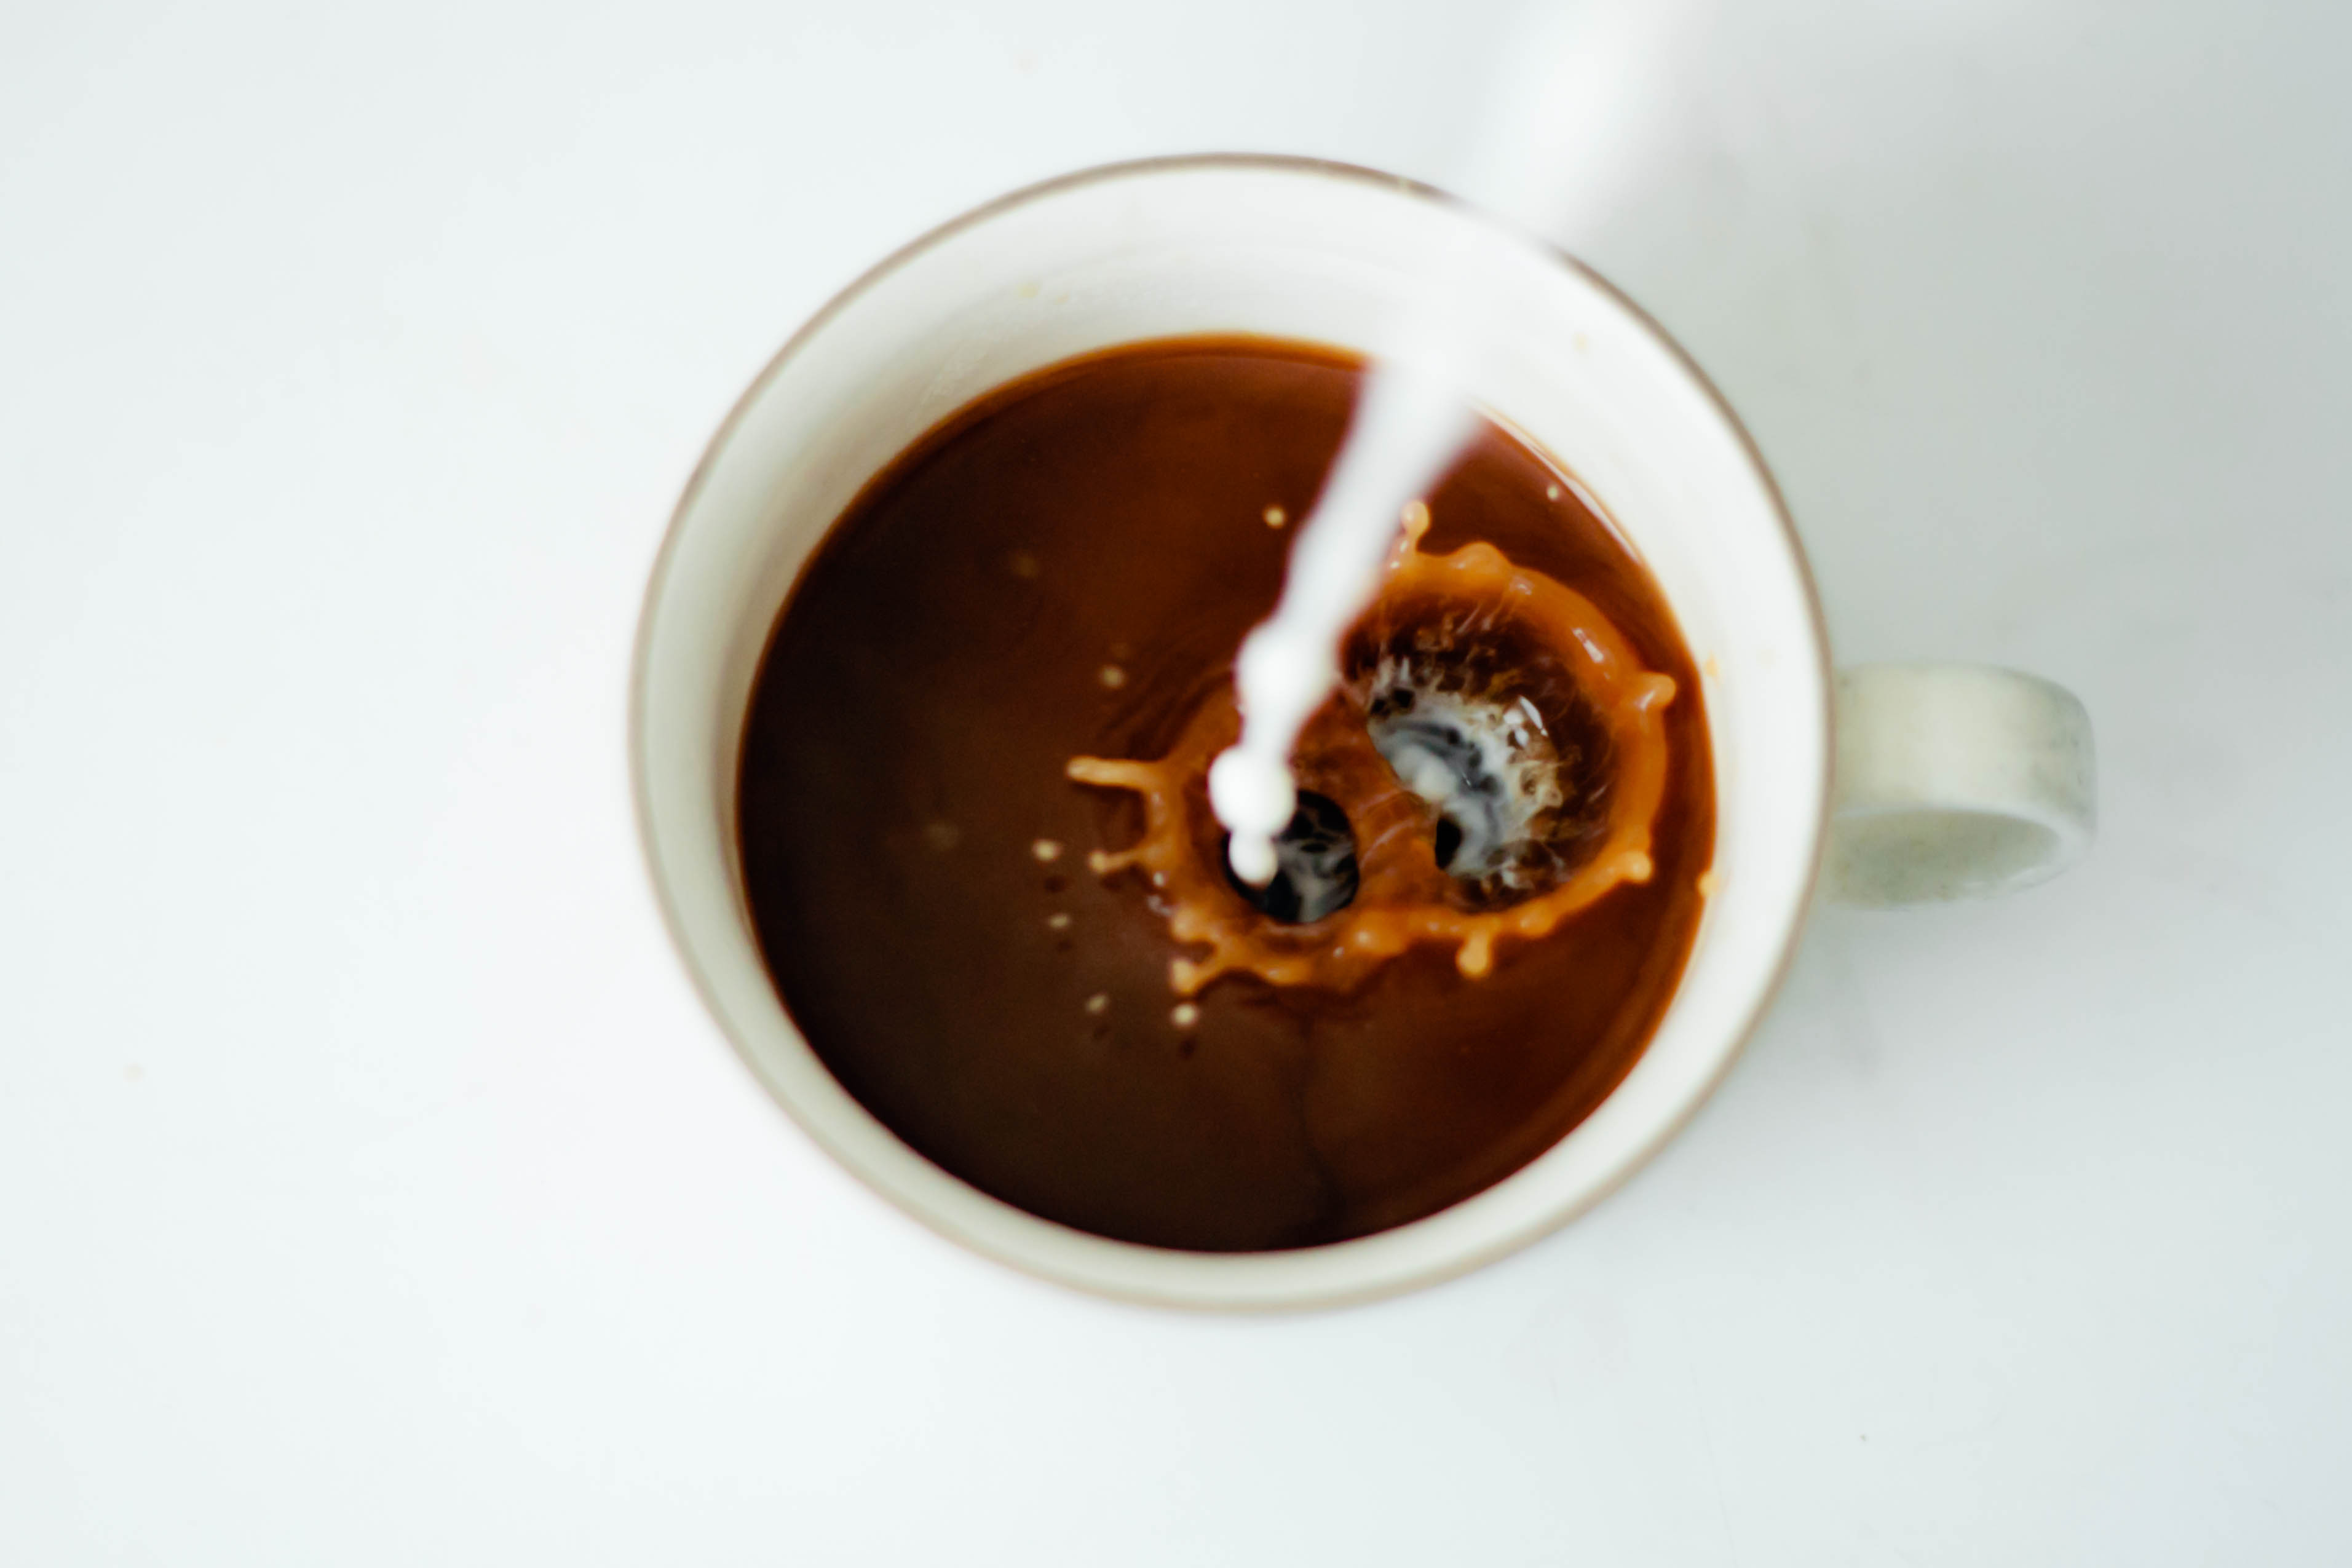
coffee, cup, food, drink, chocolate, milk, espresso, dessert, coffee cup, caffeine, flavor, caff macchiato